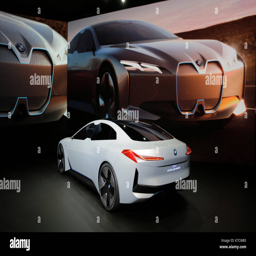
automotive industry business presented the concept car in person at the 67 .